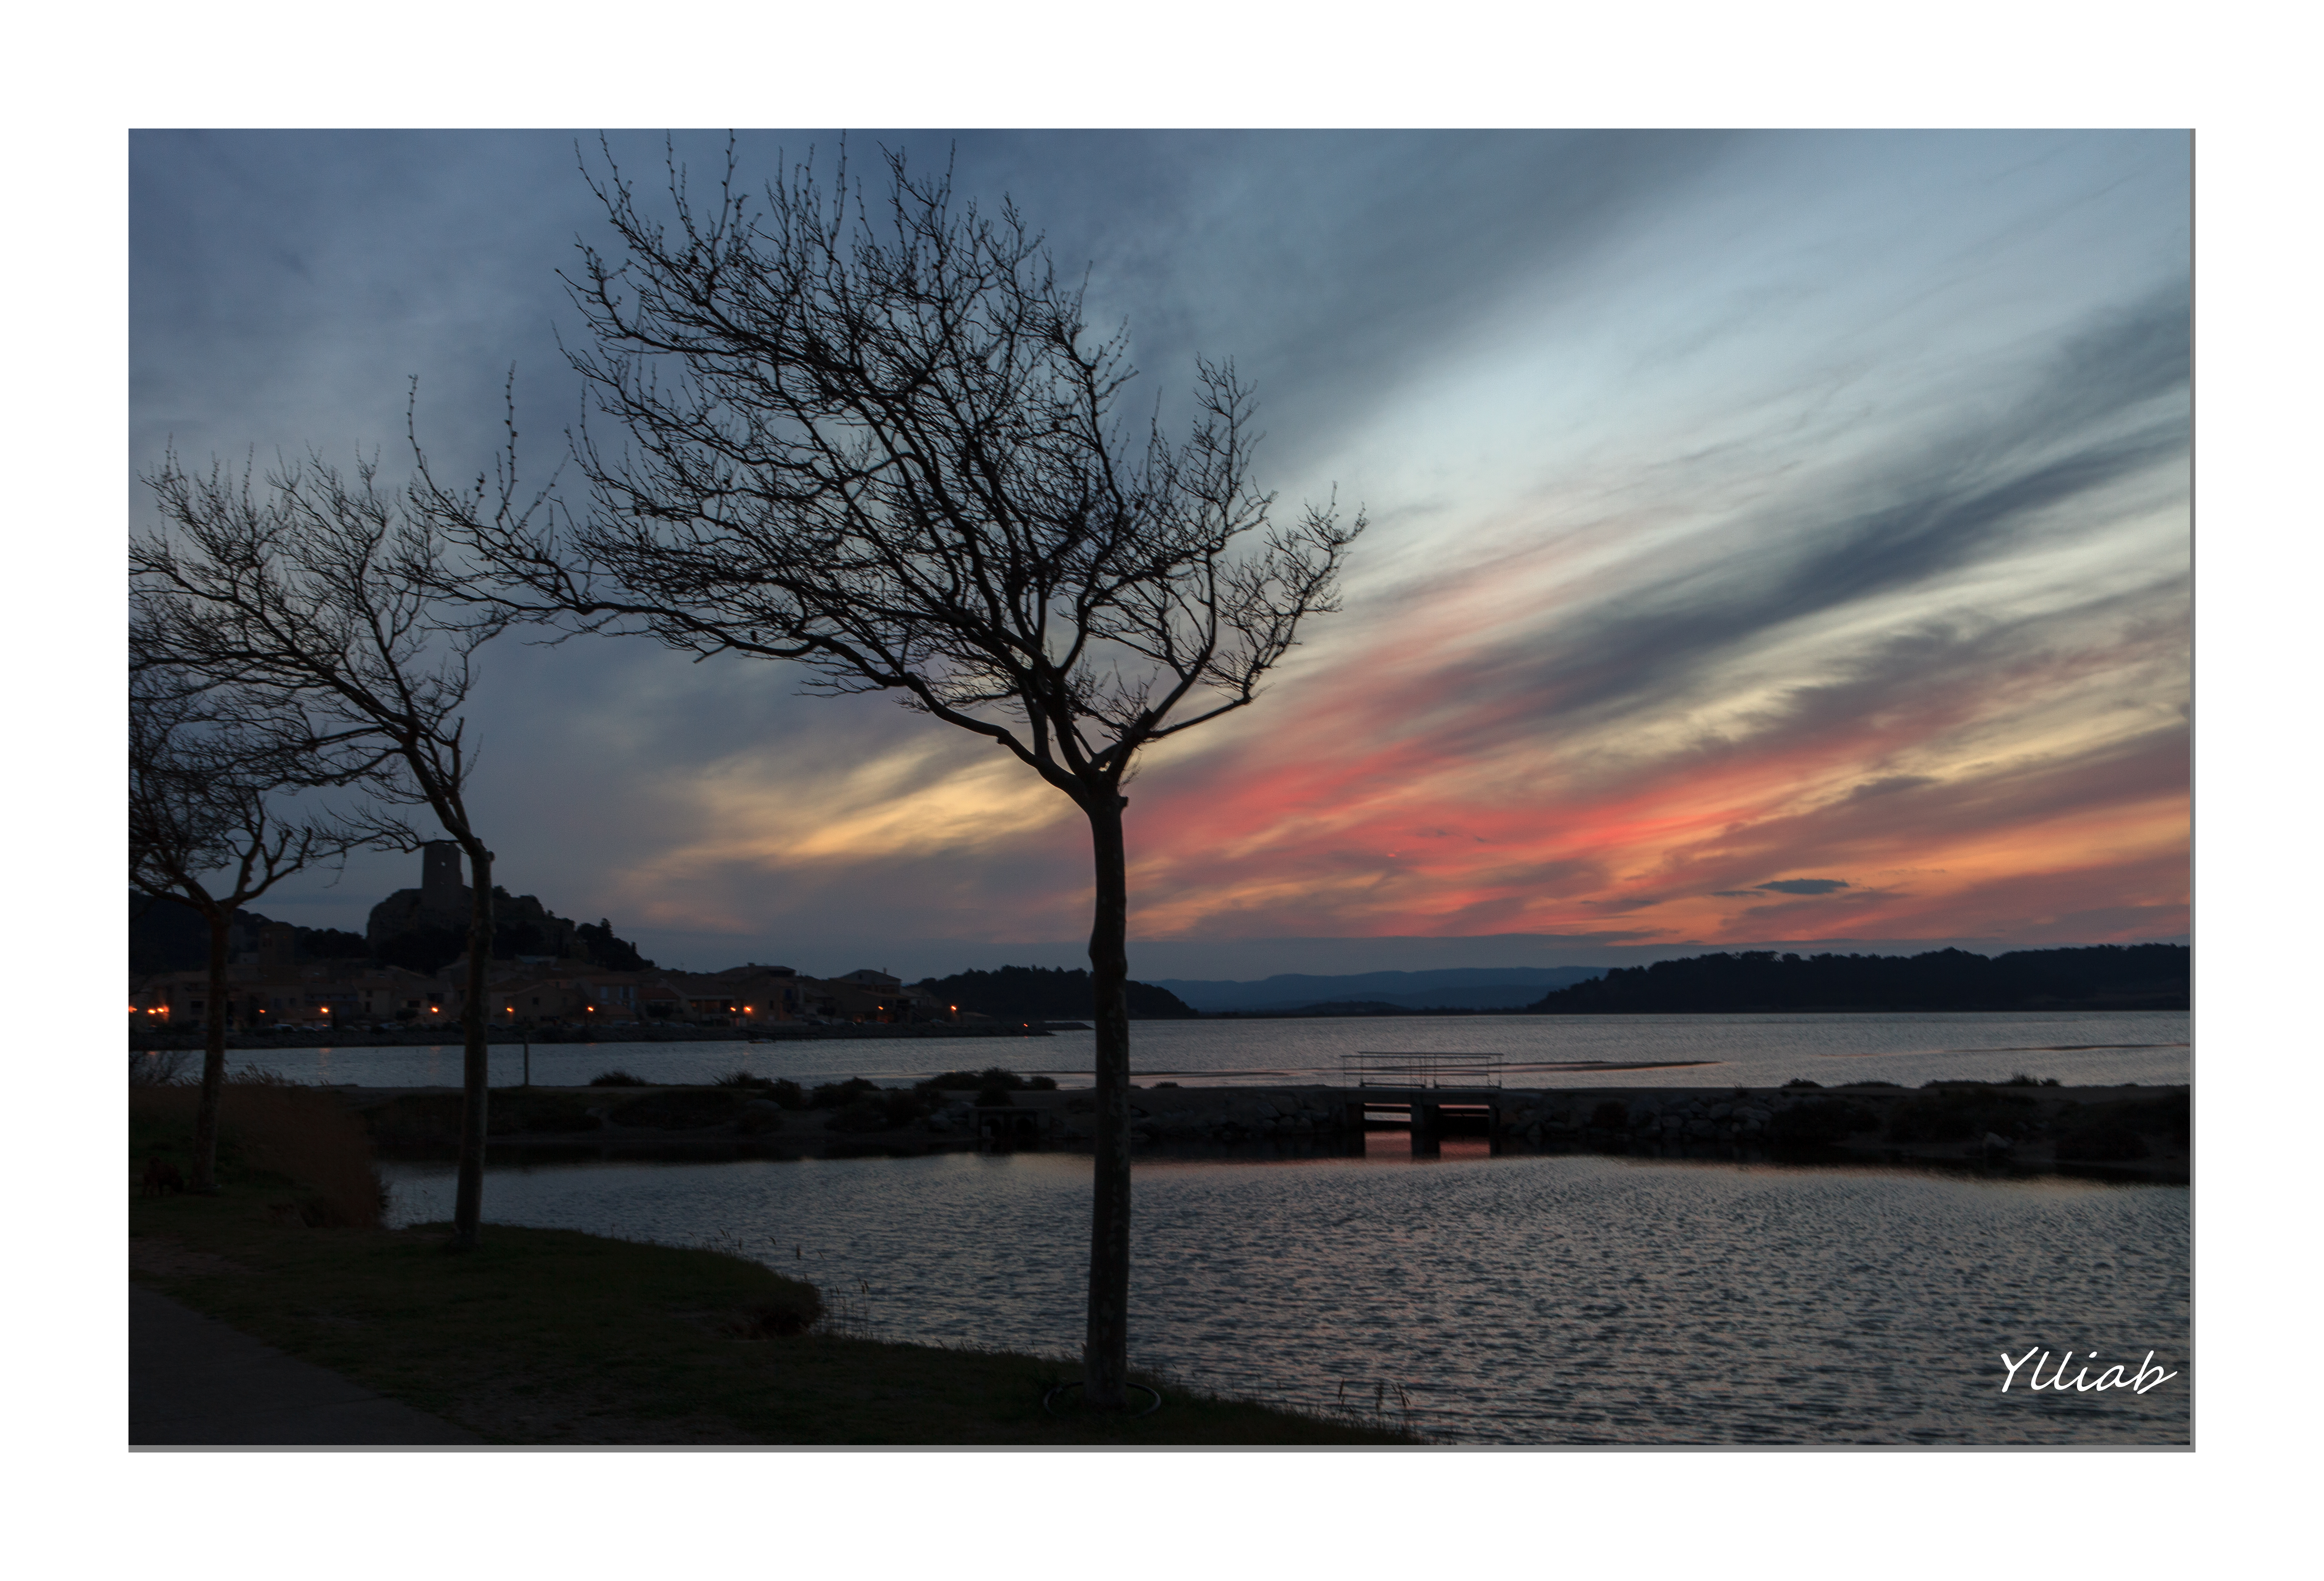
landscape, horizon, light, cloud, sky, sunrise, sunset, morning, dawn, dusk, france, canon, paysage, ylliab, ylliabphoto, lepaysagesimplement, gruissan